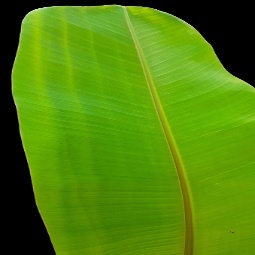
Label: Zinc